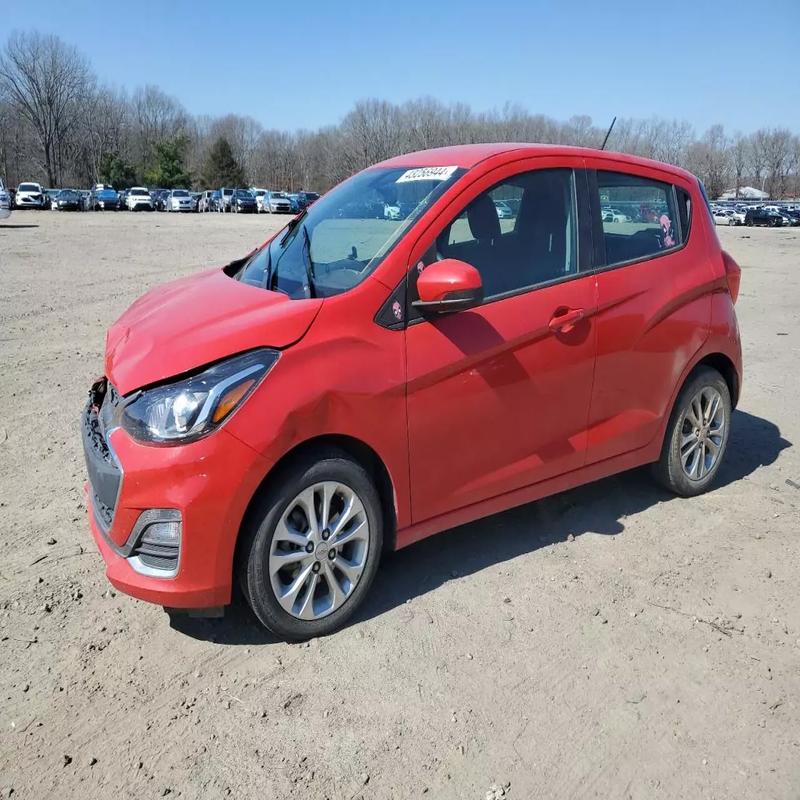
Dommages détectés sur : pare-choc avant, capot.
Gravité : mineur